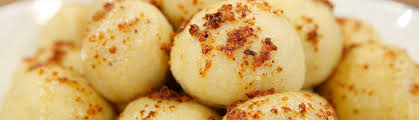
Yemek: icli_kofte